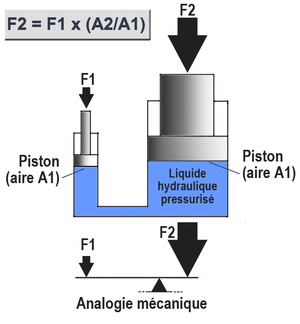
L'hydromécanique, ou plus communément hydraulique industrielle ou hydraulique de puissance, est une discipline liée à la construction mécanique et à la mécanique des fluides qui étudie et met en œuvre des dispositifs à la fois mécanique et hydraulique. L'hydromécanique est une combinaison d'hydrostatique et d'hydrodynamique.